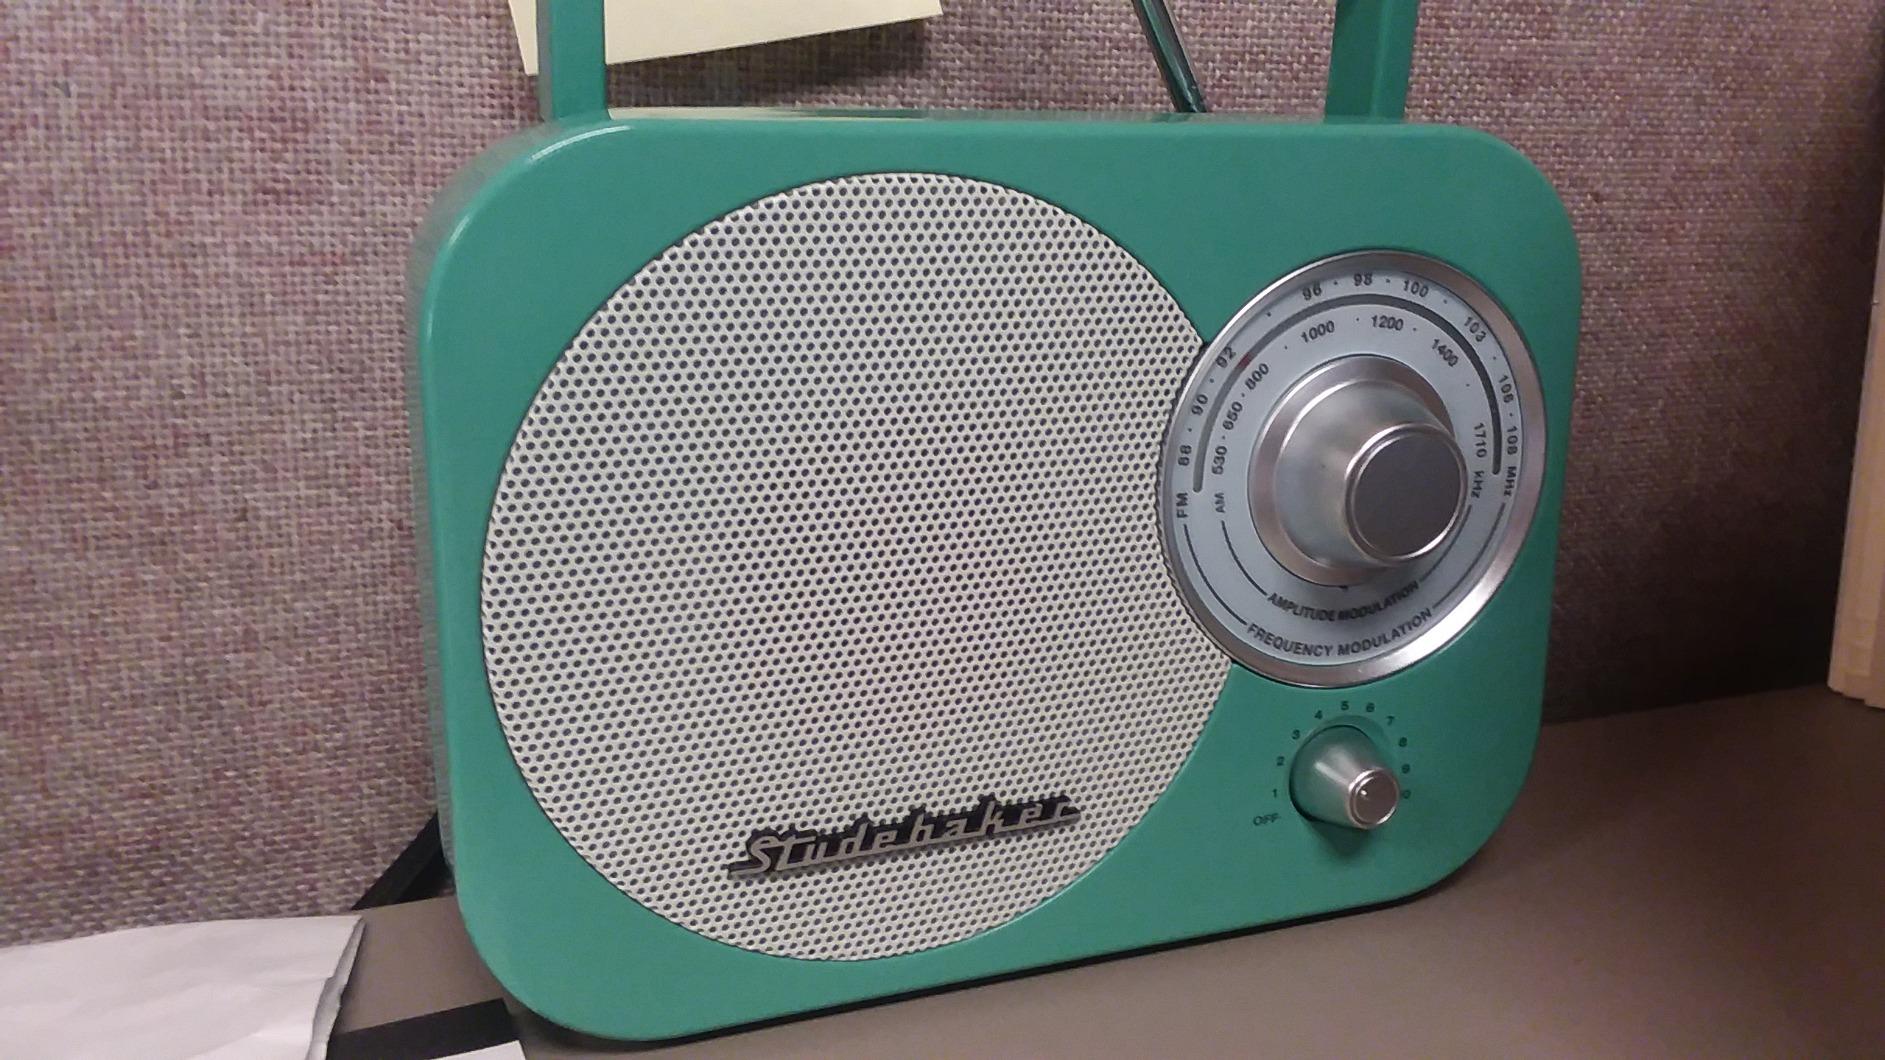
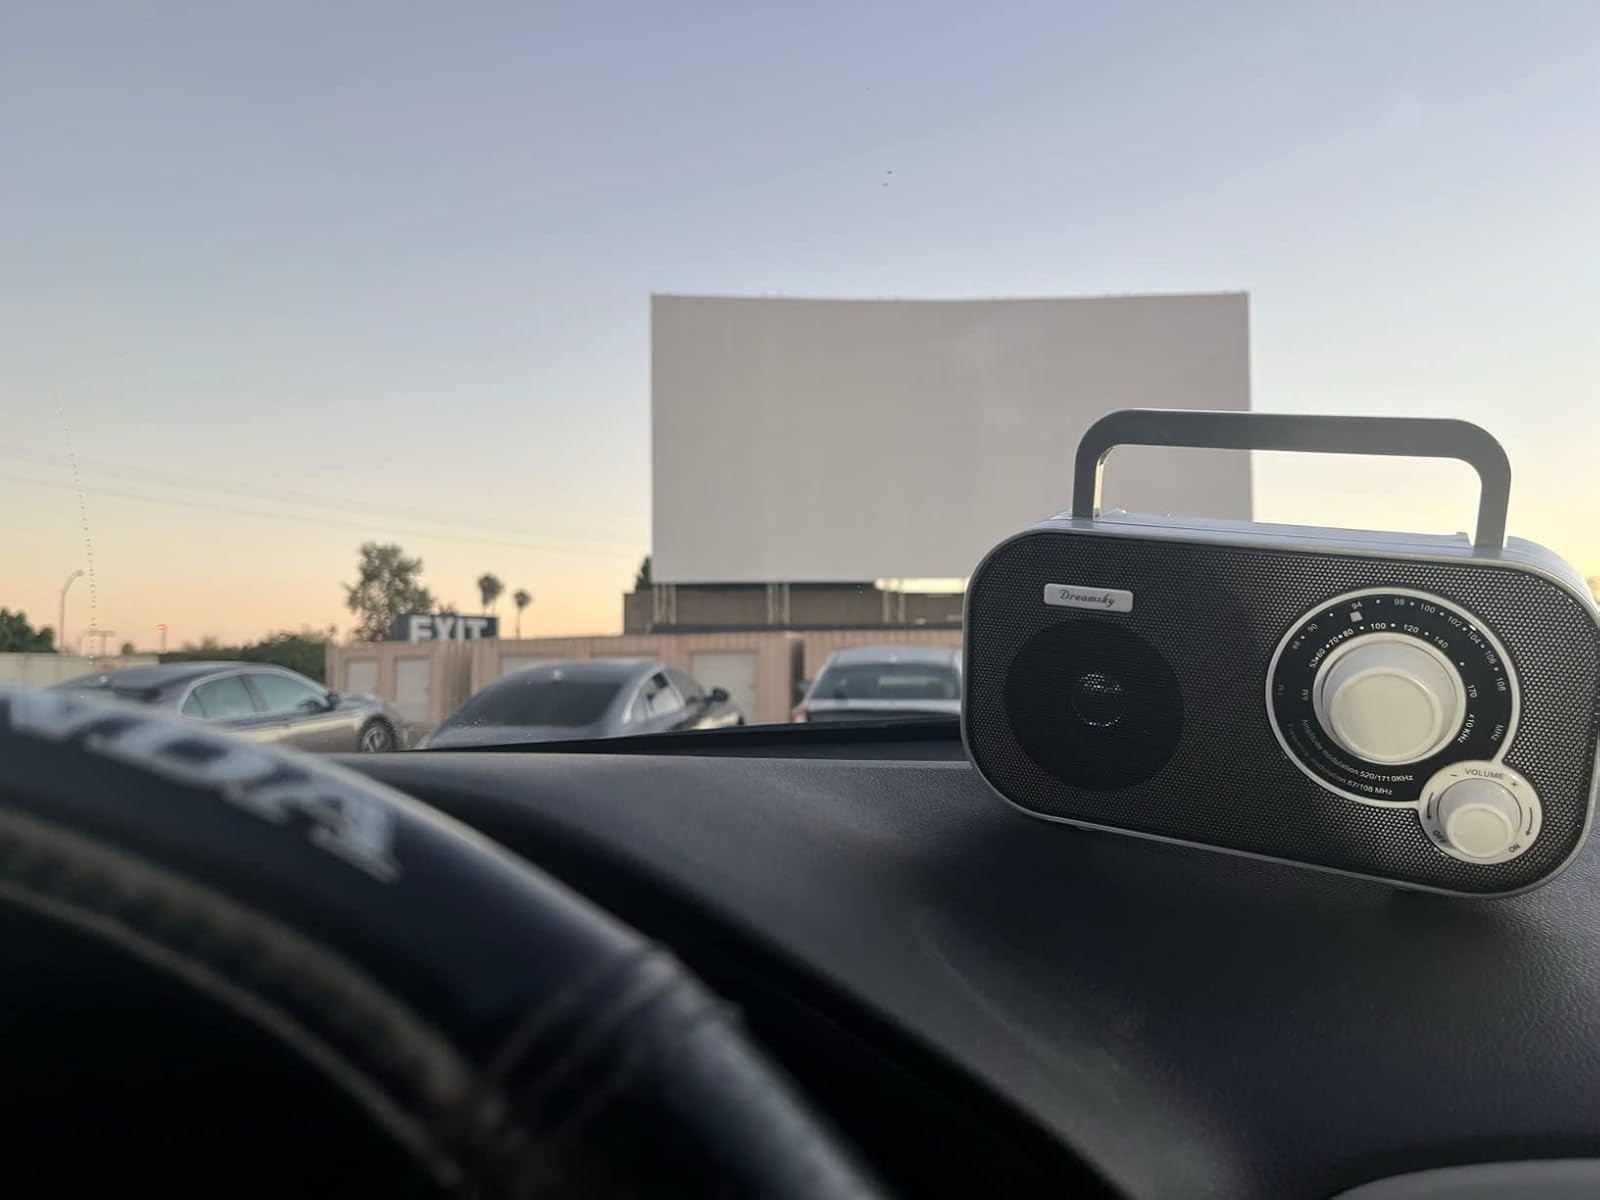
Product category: radio
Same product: no